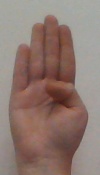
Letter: kaaf